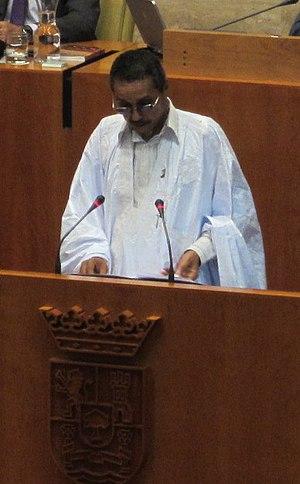
Khatri Addouh est le chef du Polisario et président de la République arabe sahraouie démocratique du 31 mai au 12 juillet 2016, en qualité de président du Conseil national sahraoui.